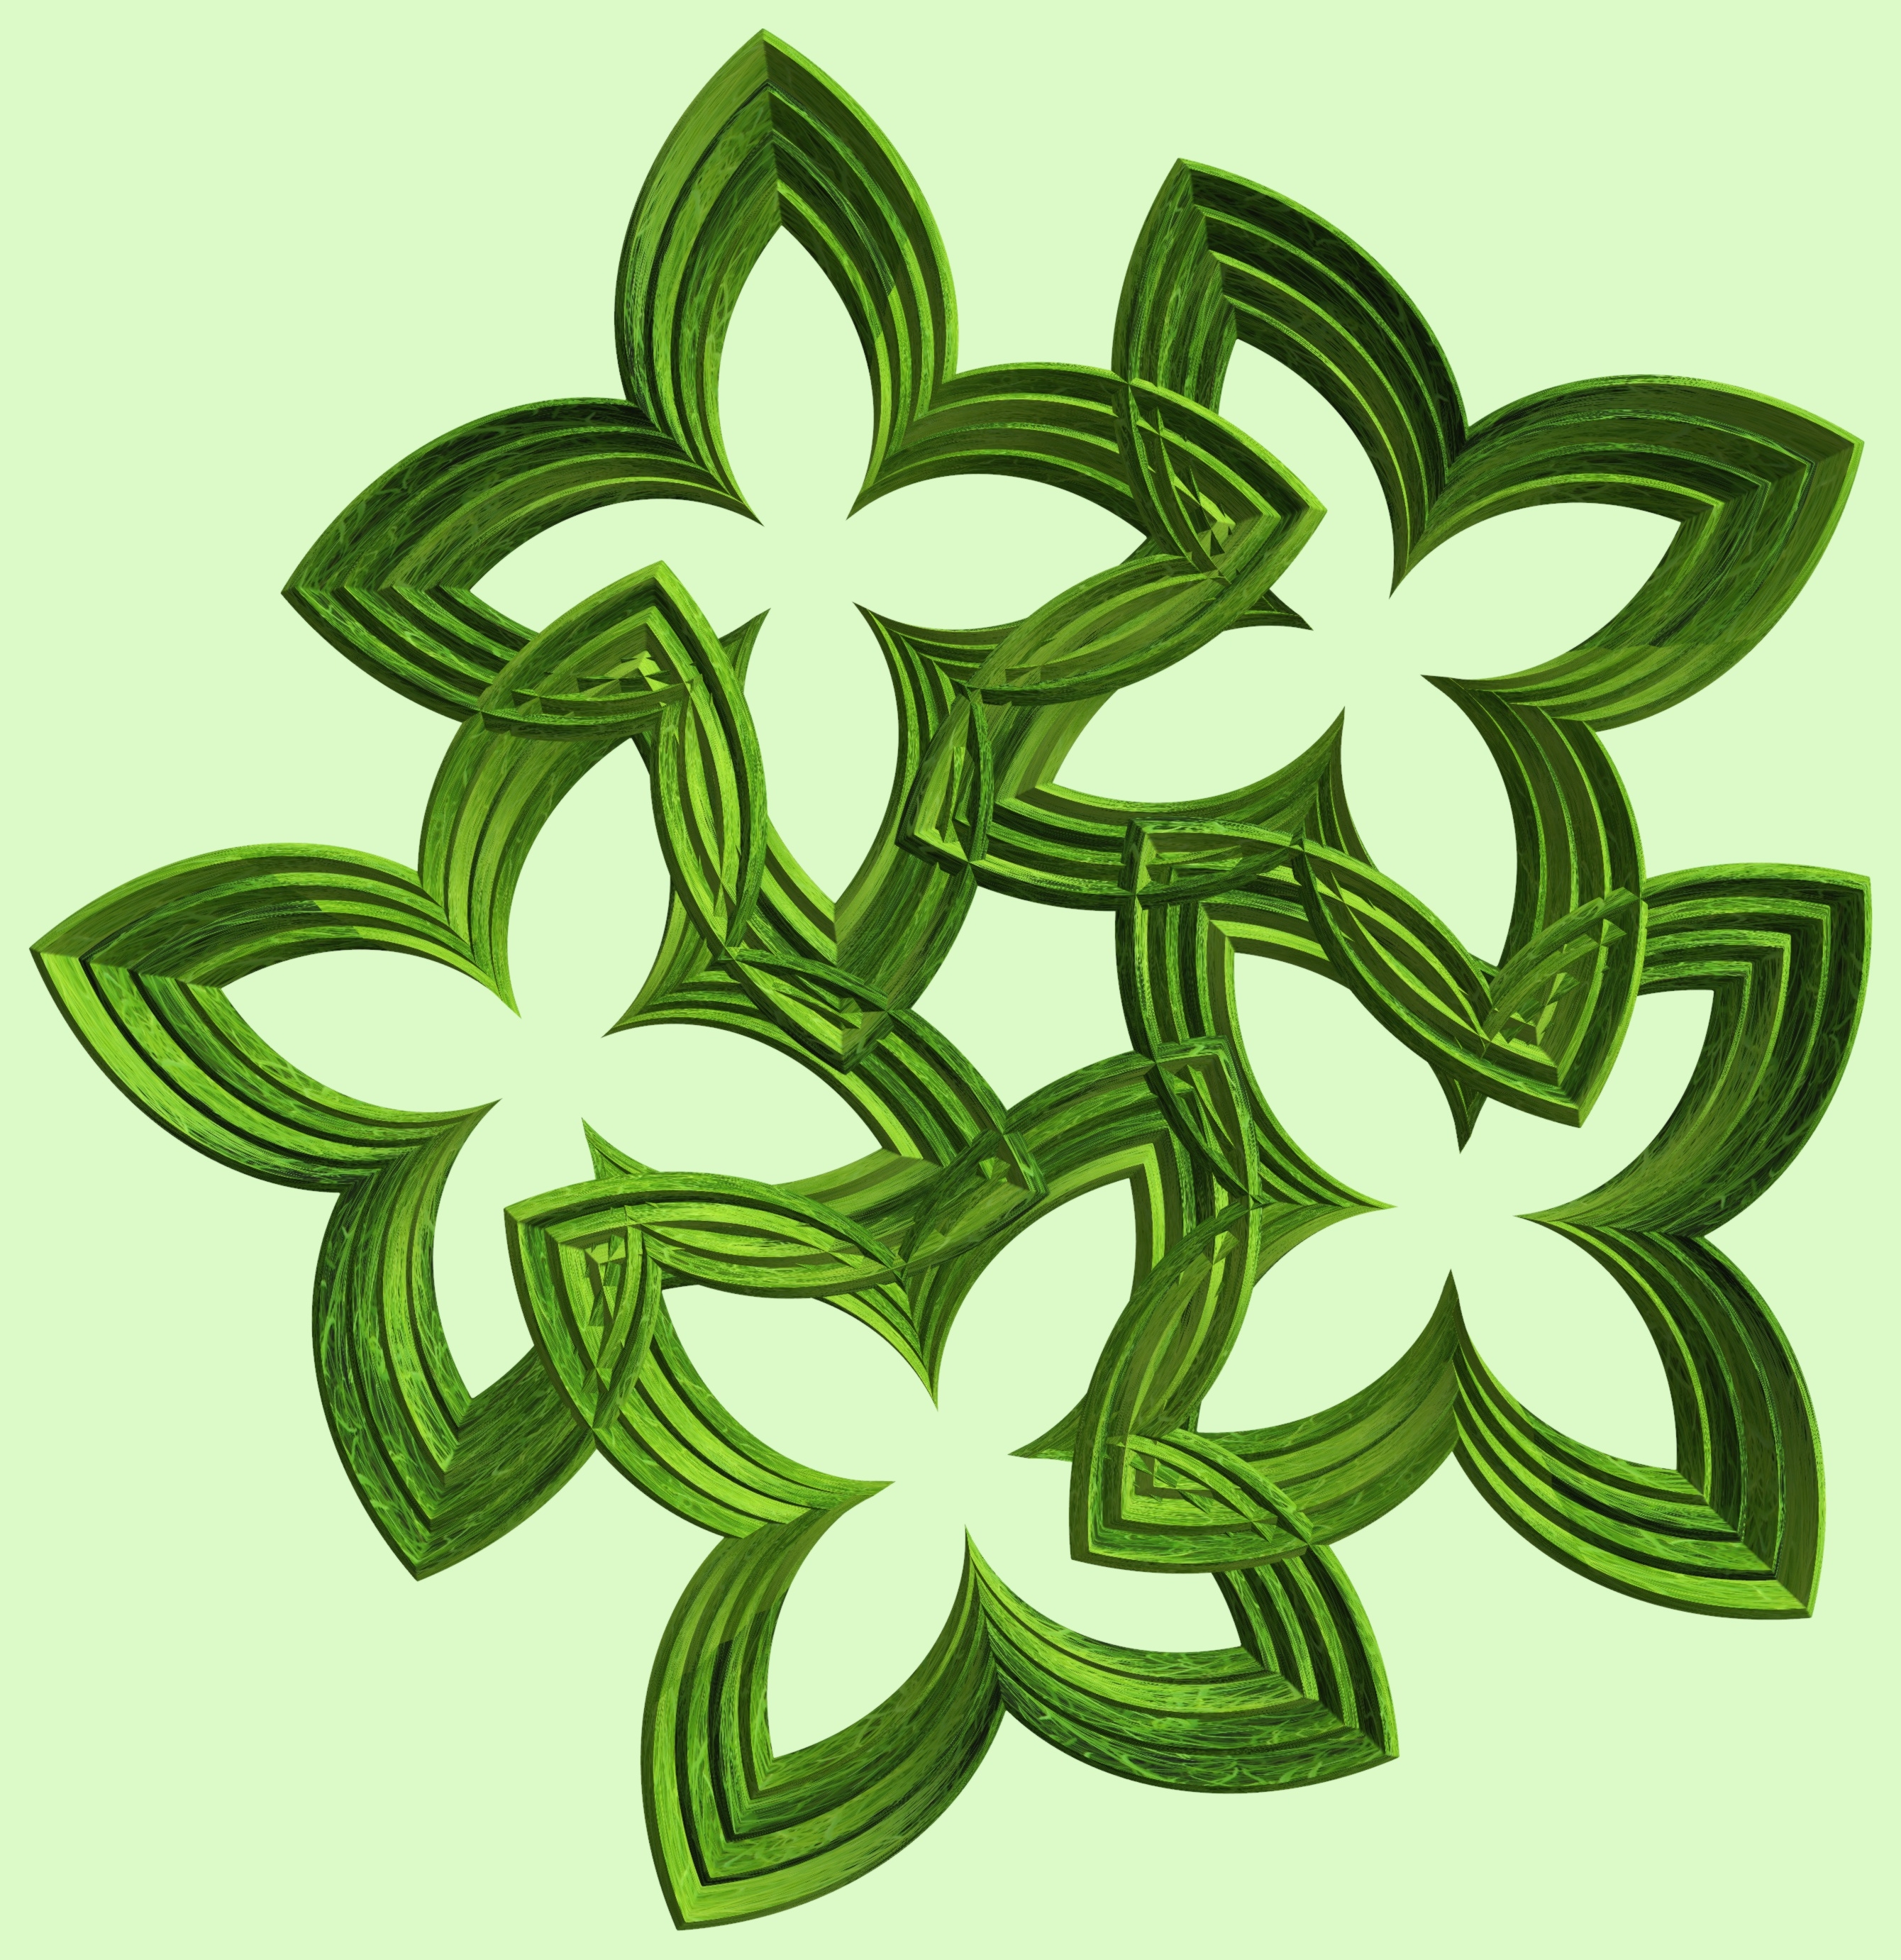
grass, branch, structure, plant, texture, leaf, flower, pattern, green, herb, symbol, produce, botany, circle, clover, font, illustration, design, symmetry, 3d, graphic, torus, mathematica, cg, parametricplot3d, code, program, algorithm, mapping, flowering plant, land plant